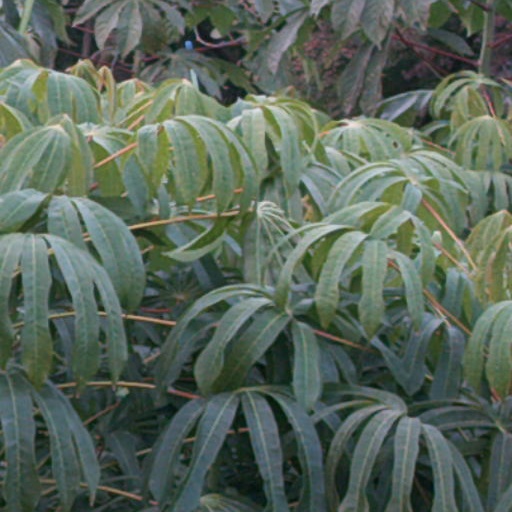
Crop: cassava